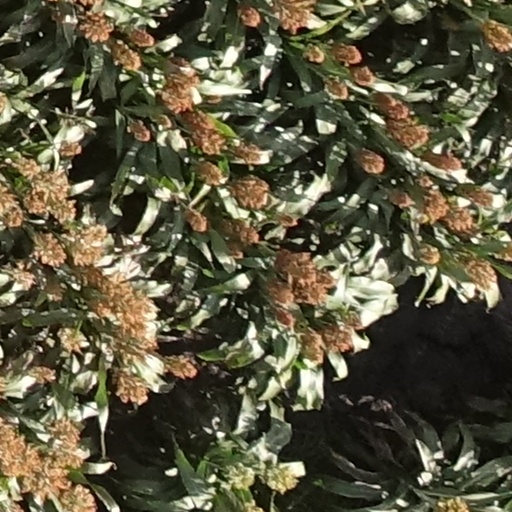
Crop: sorghum